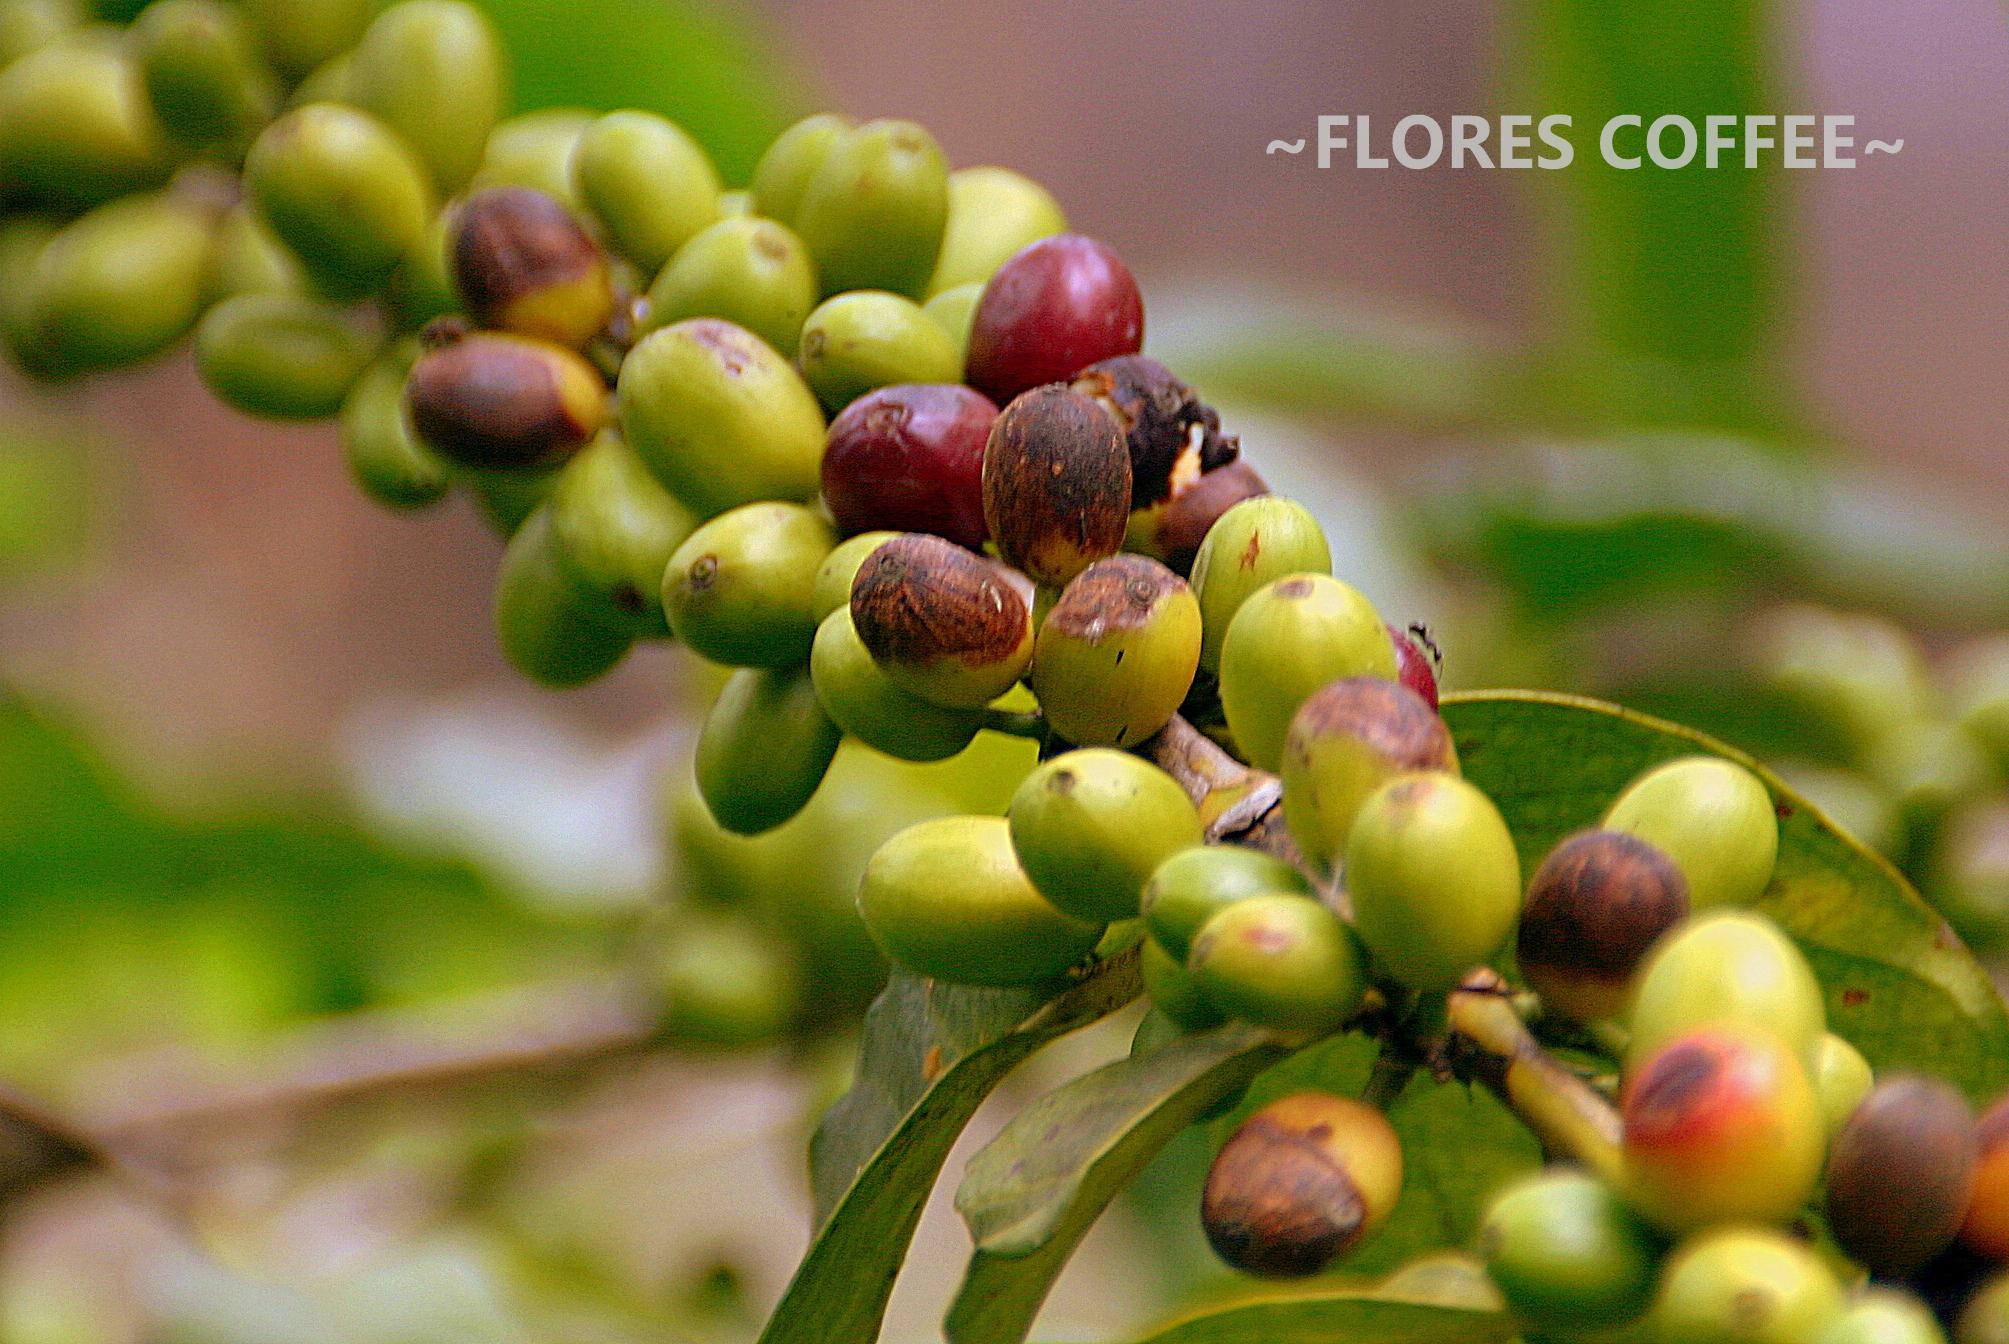
Plant: Coffee
Disease: coffee berry blotch